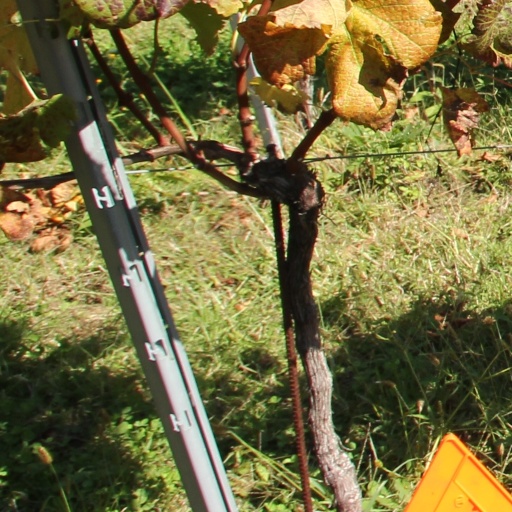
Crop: grape